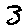
Label: 3